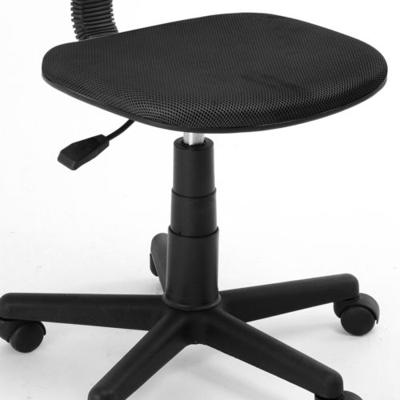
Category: chair